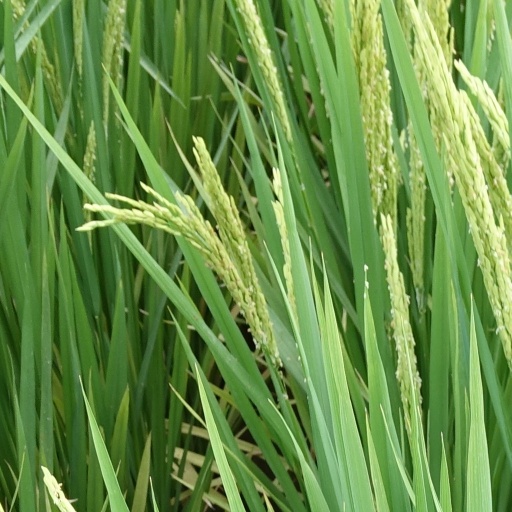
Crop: rice